Whaling in the Faroe Islands

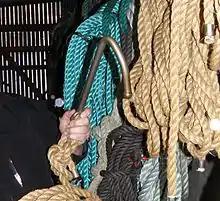
A blunt gaff, or , for use in dragging whales further up the beach by their blowholes

Once beached, the pilot whales are killed by a single deep cut through the dorsal area made with a special whaling knife, a that severs the spinal cord. The began to be used in 2011, and became a legal requirement in 2015. After the whales are confirmed to be dead, their necks are cut open with a , so that as much blood as possible can run from the whale in order to better preserve the meat.